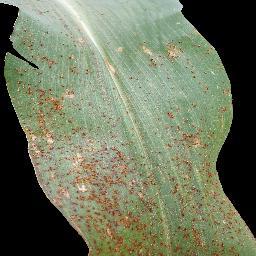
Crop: corn
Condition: (maize)_common_rust